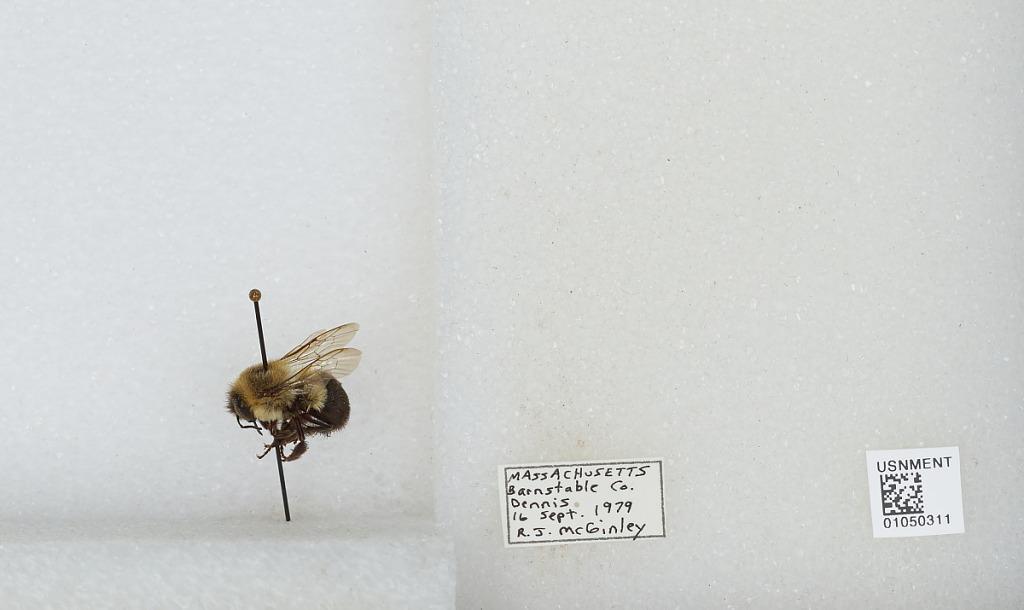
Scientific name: Bombus sp.
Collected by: R. McGinley
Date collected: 1979-9-16
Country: United States
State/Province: Massachusetts
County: Barnstable
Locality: Dennis
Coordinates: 41.7354, -70.1939